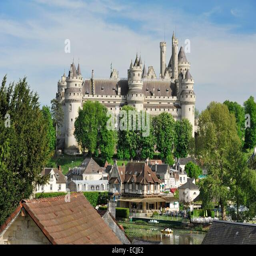
built in the 14th century by military commander and renovated by historian